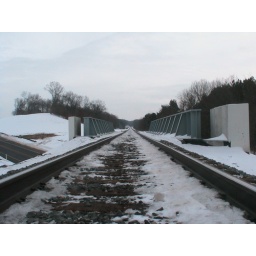
train track bridge over the road